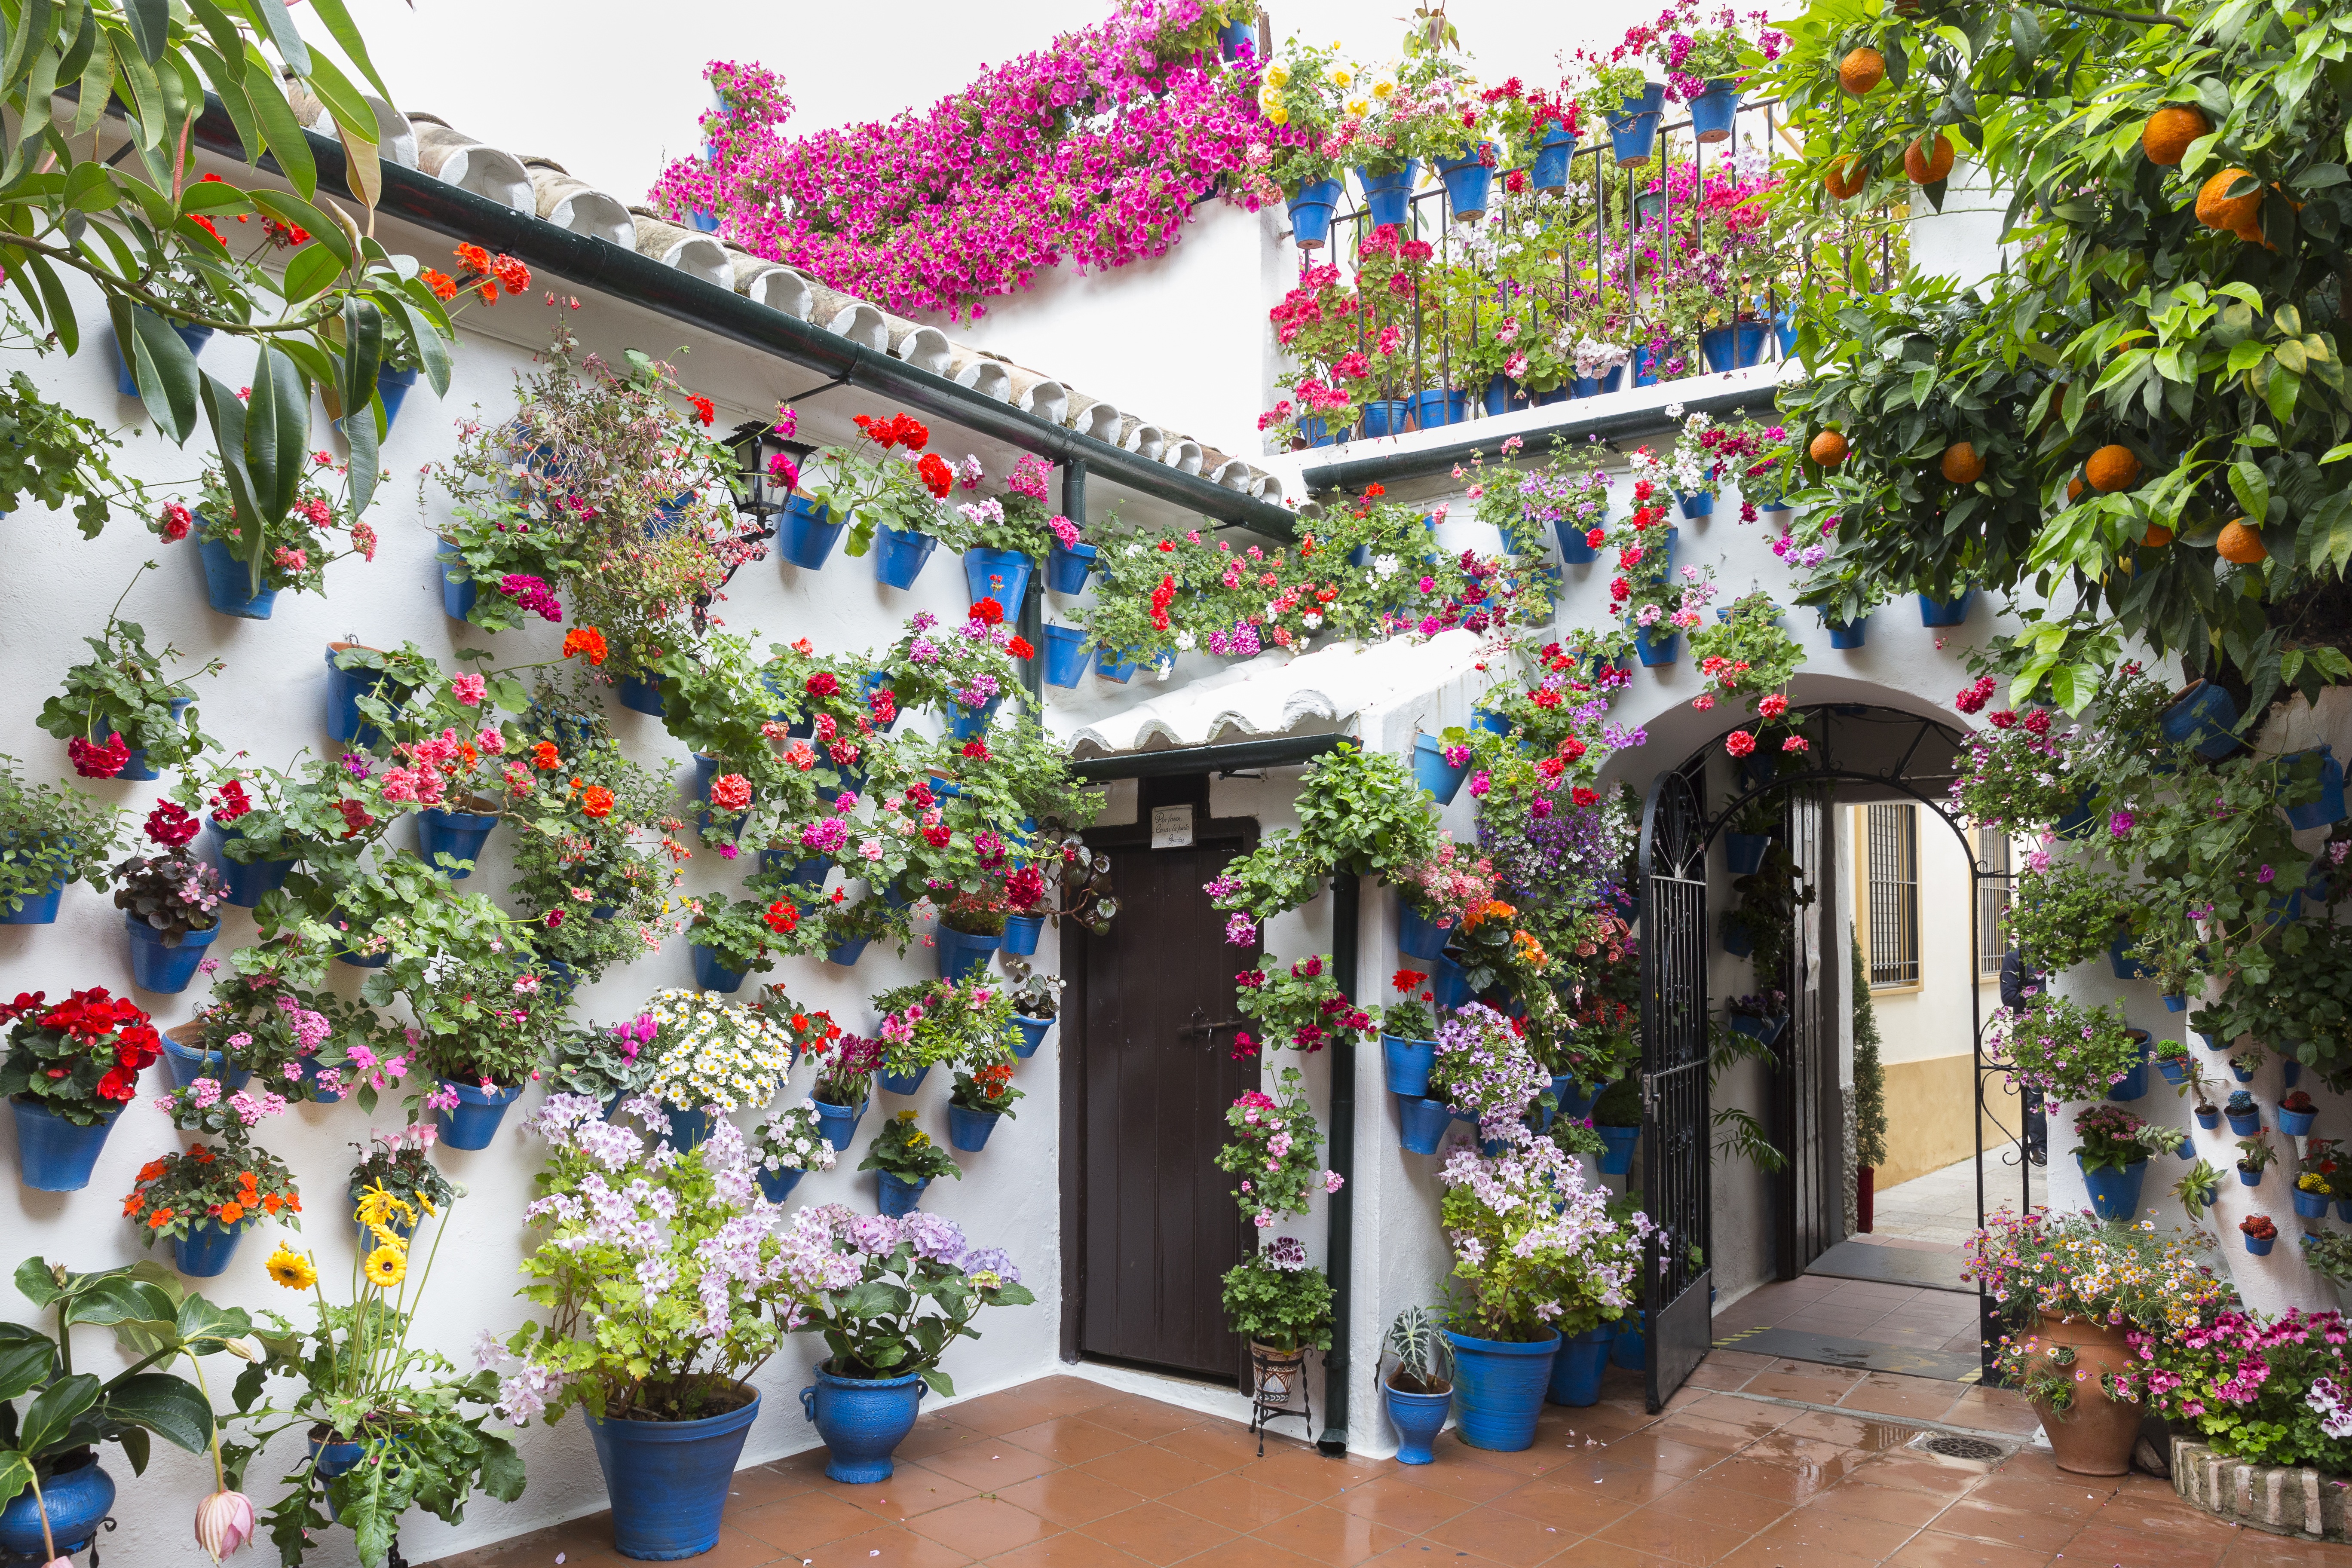
plant, flower, green, garden, flora, potted plant, flowers, spain, flowerpot, floristry, cordoba, patios de c rdoba, floral design, flower arranging